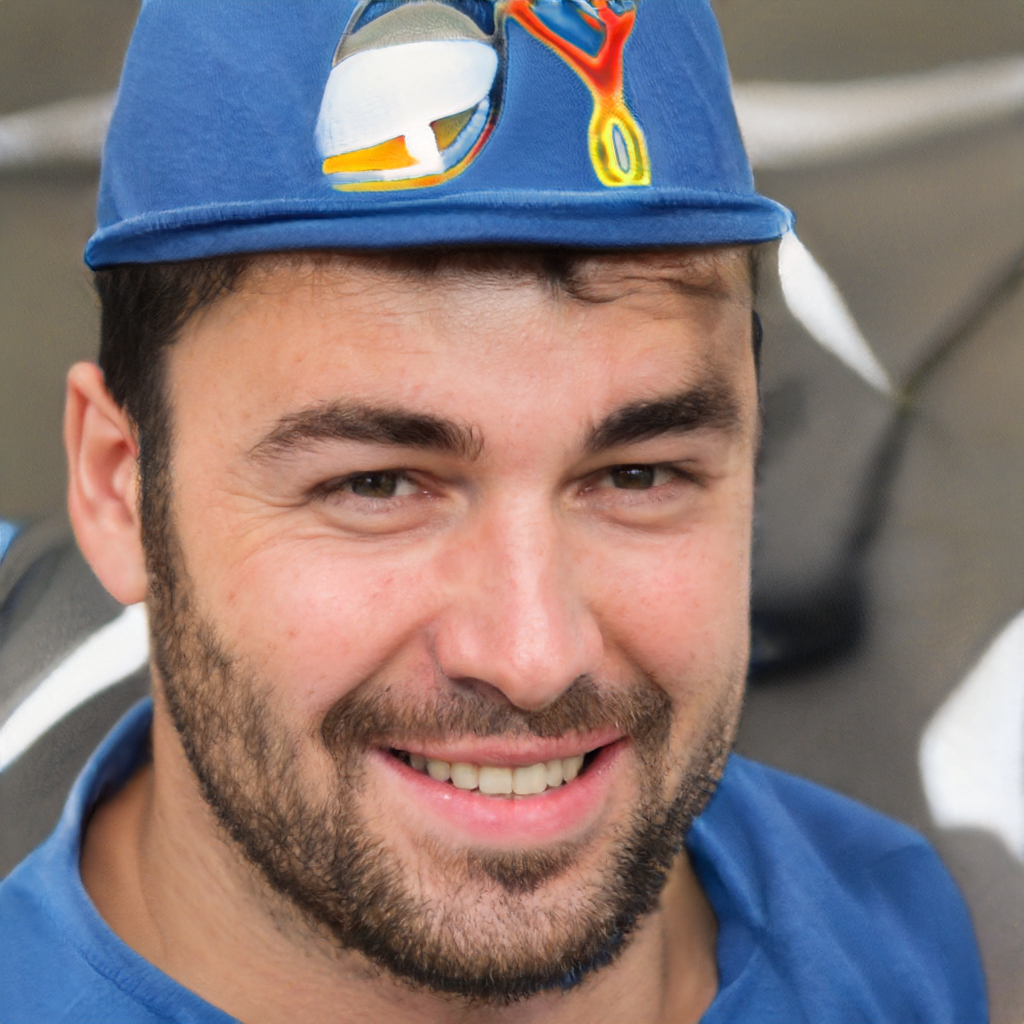
Gender: Male